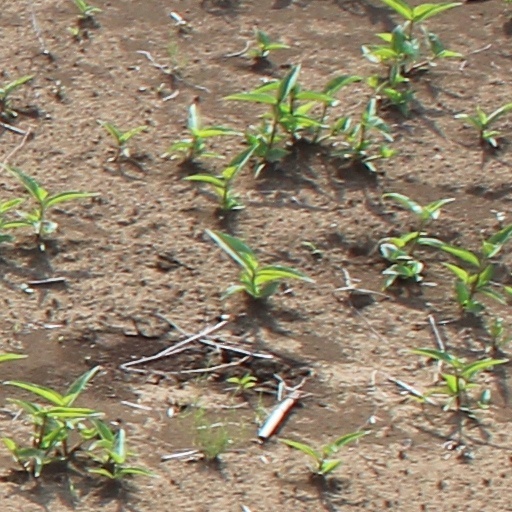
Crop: wheat